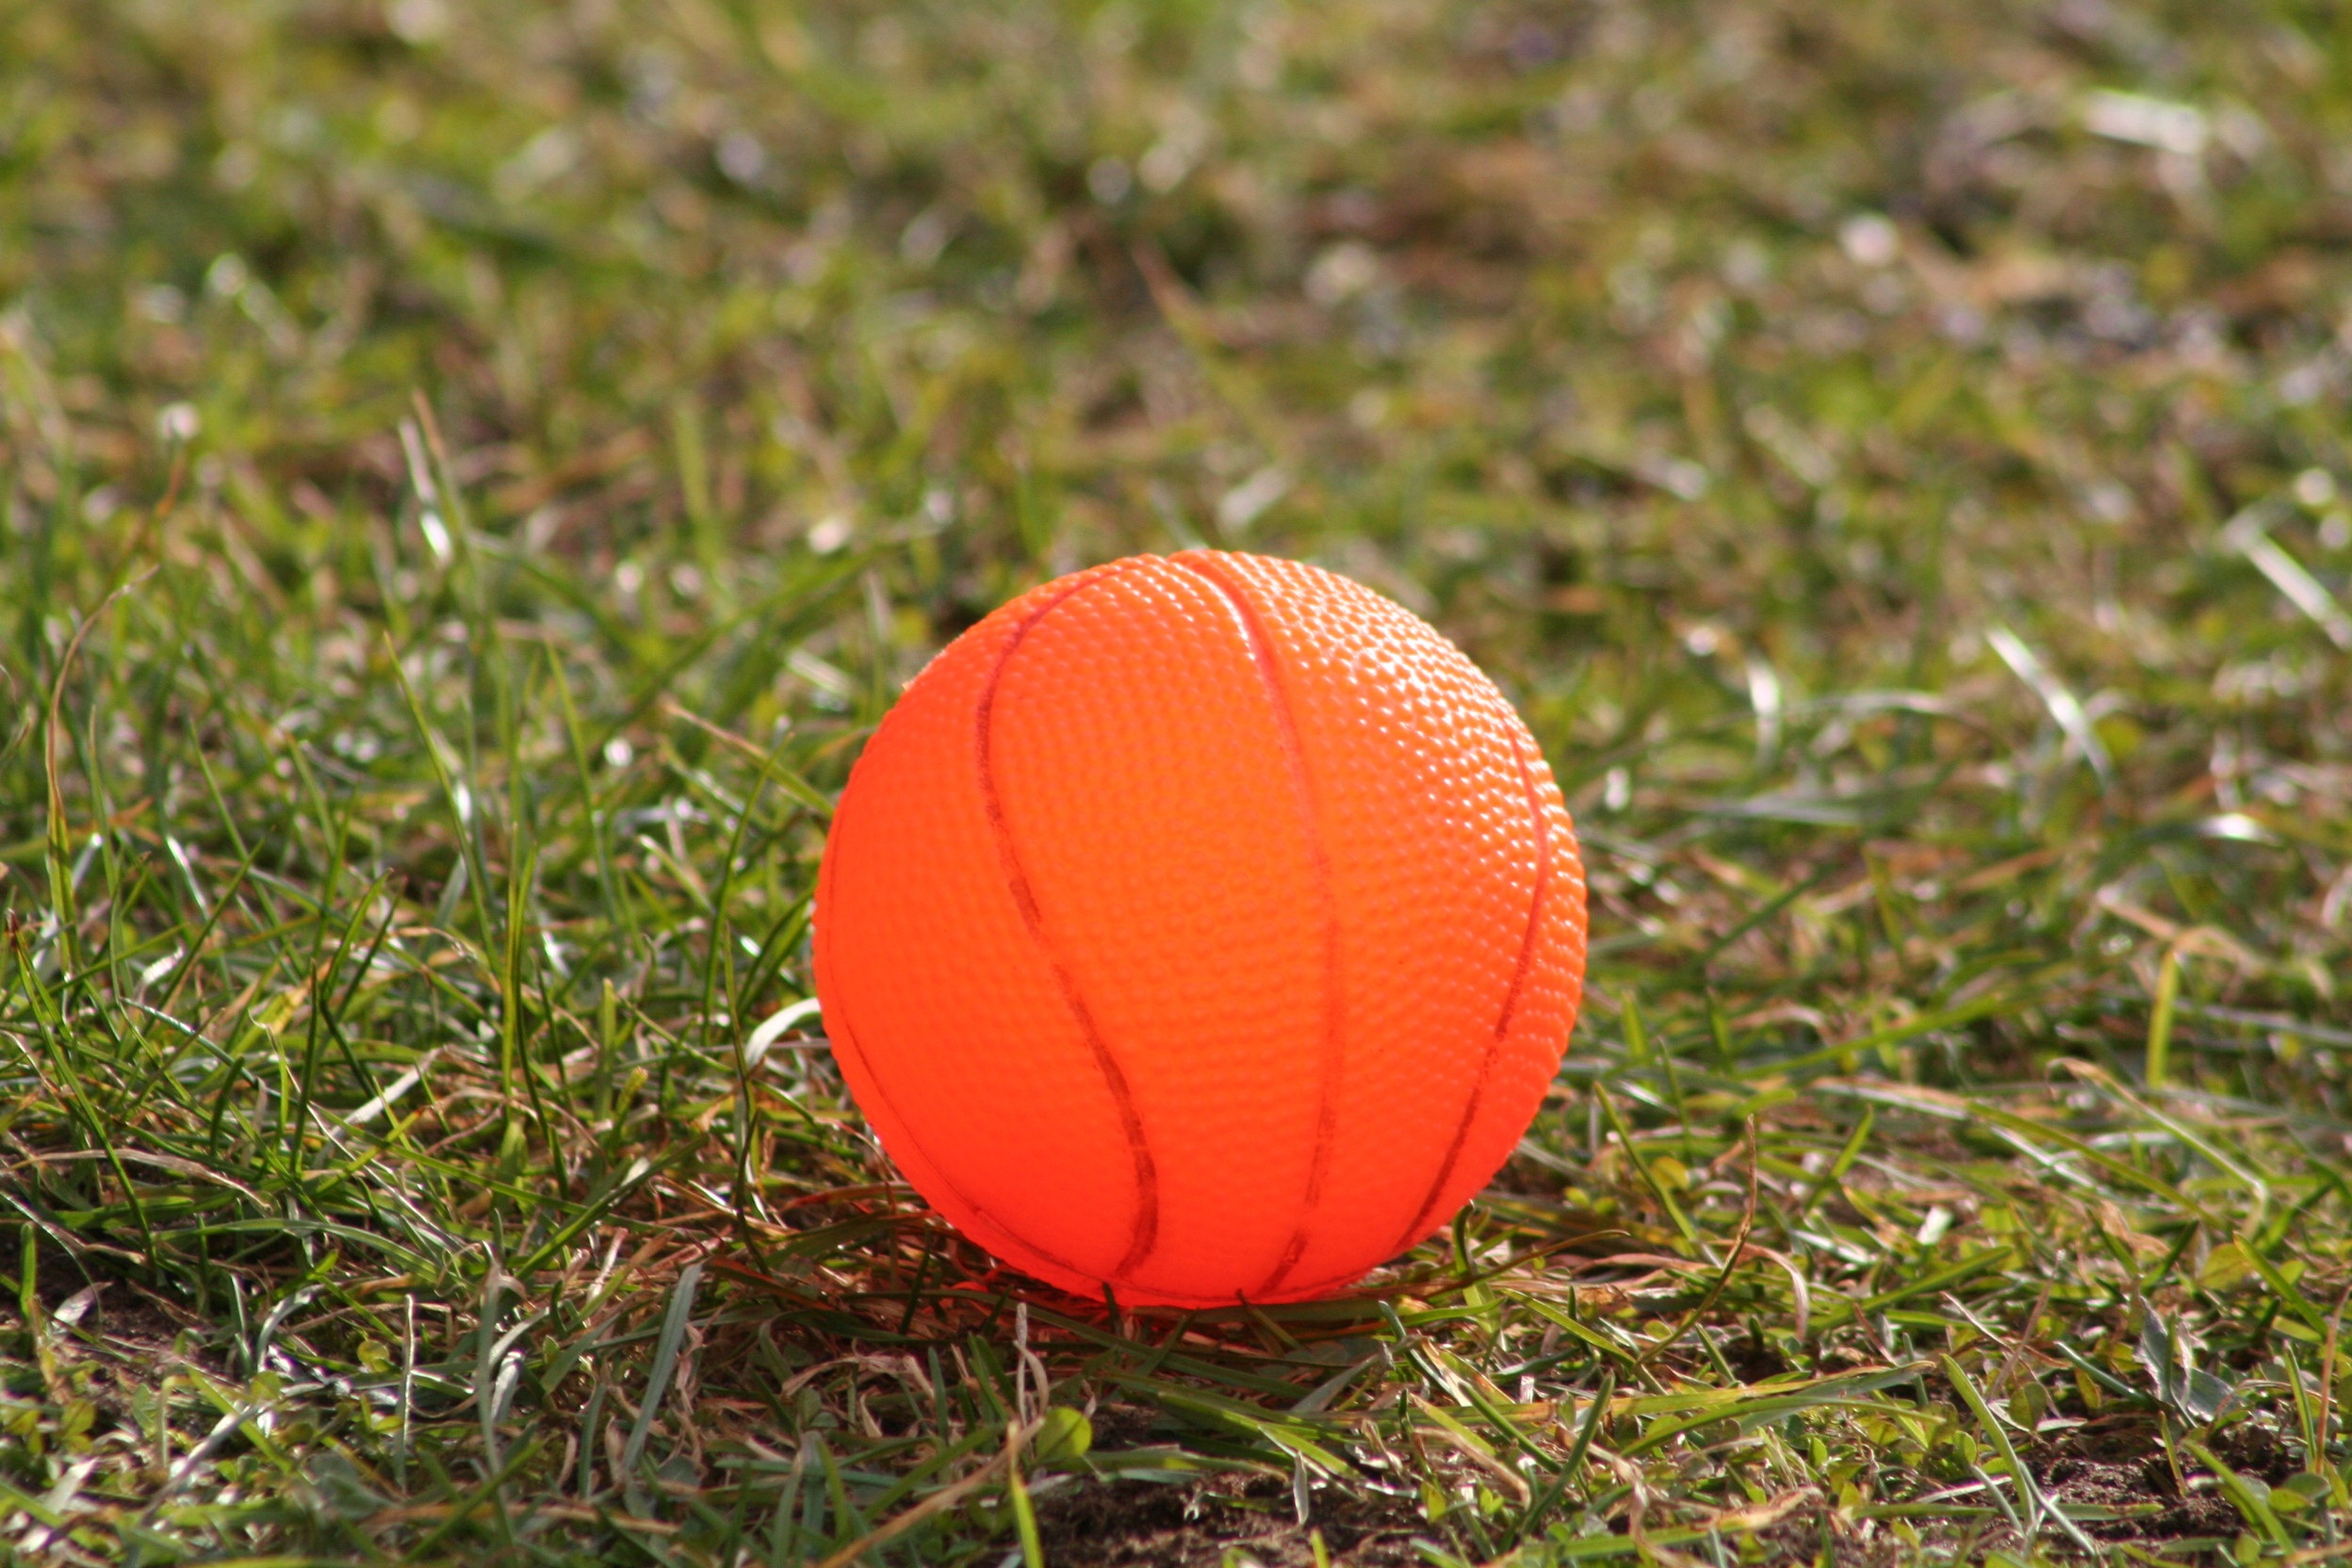
grass, lawn, flower, orange, sports equipment, ball